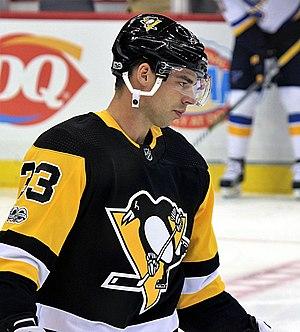
Greg McKegg est un joueur professionnel canadien de hockey sur glace. Il évolue au poste de centre.